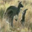
Label: kangaroo